A Crime

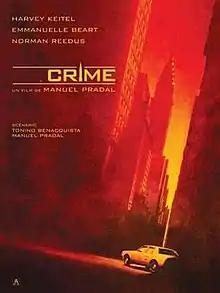
Theatrical release poster

A Crime (French title: Un crime) is a 2006 thriller film directed by Manuel Pradal, written by Pradal and Tonino Benacquista, and starring Emmanuelle Béart.